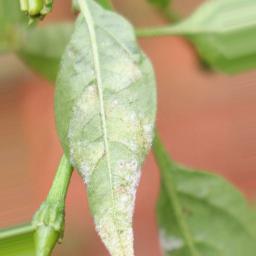
Label: powdery mildew